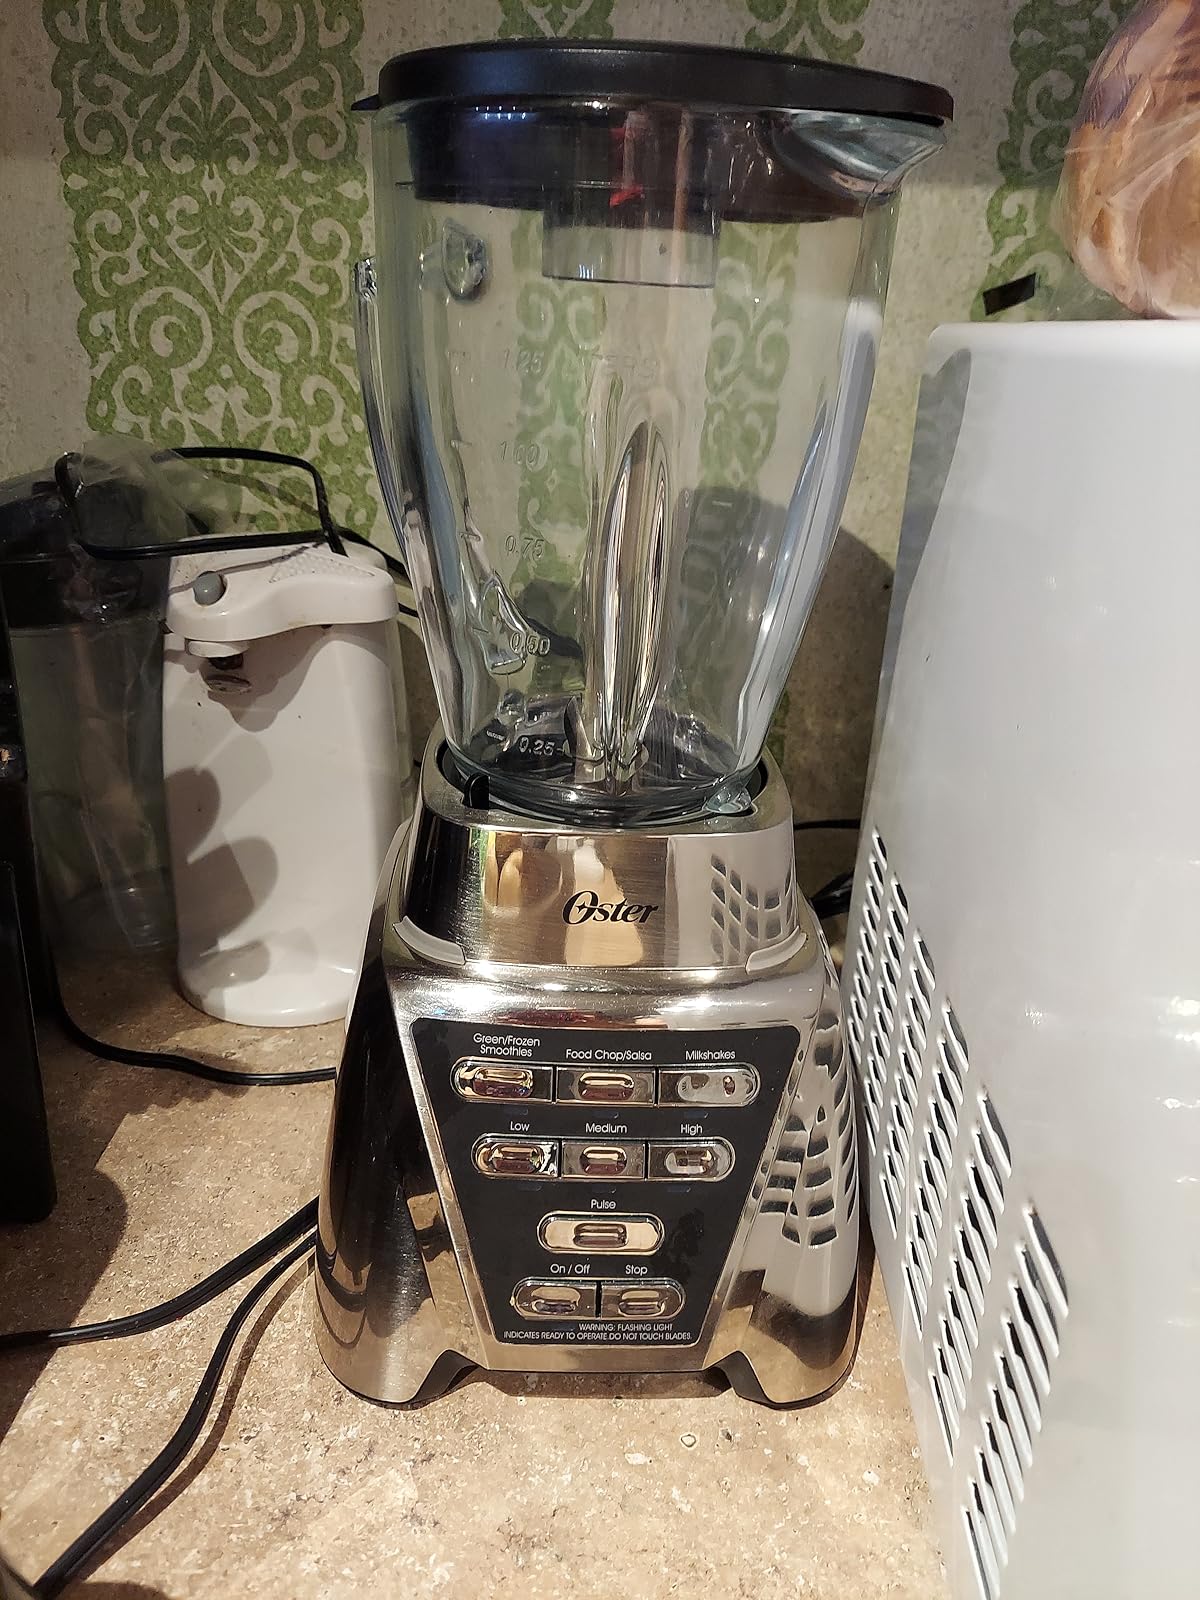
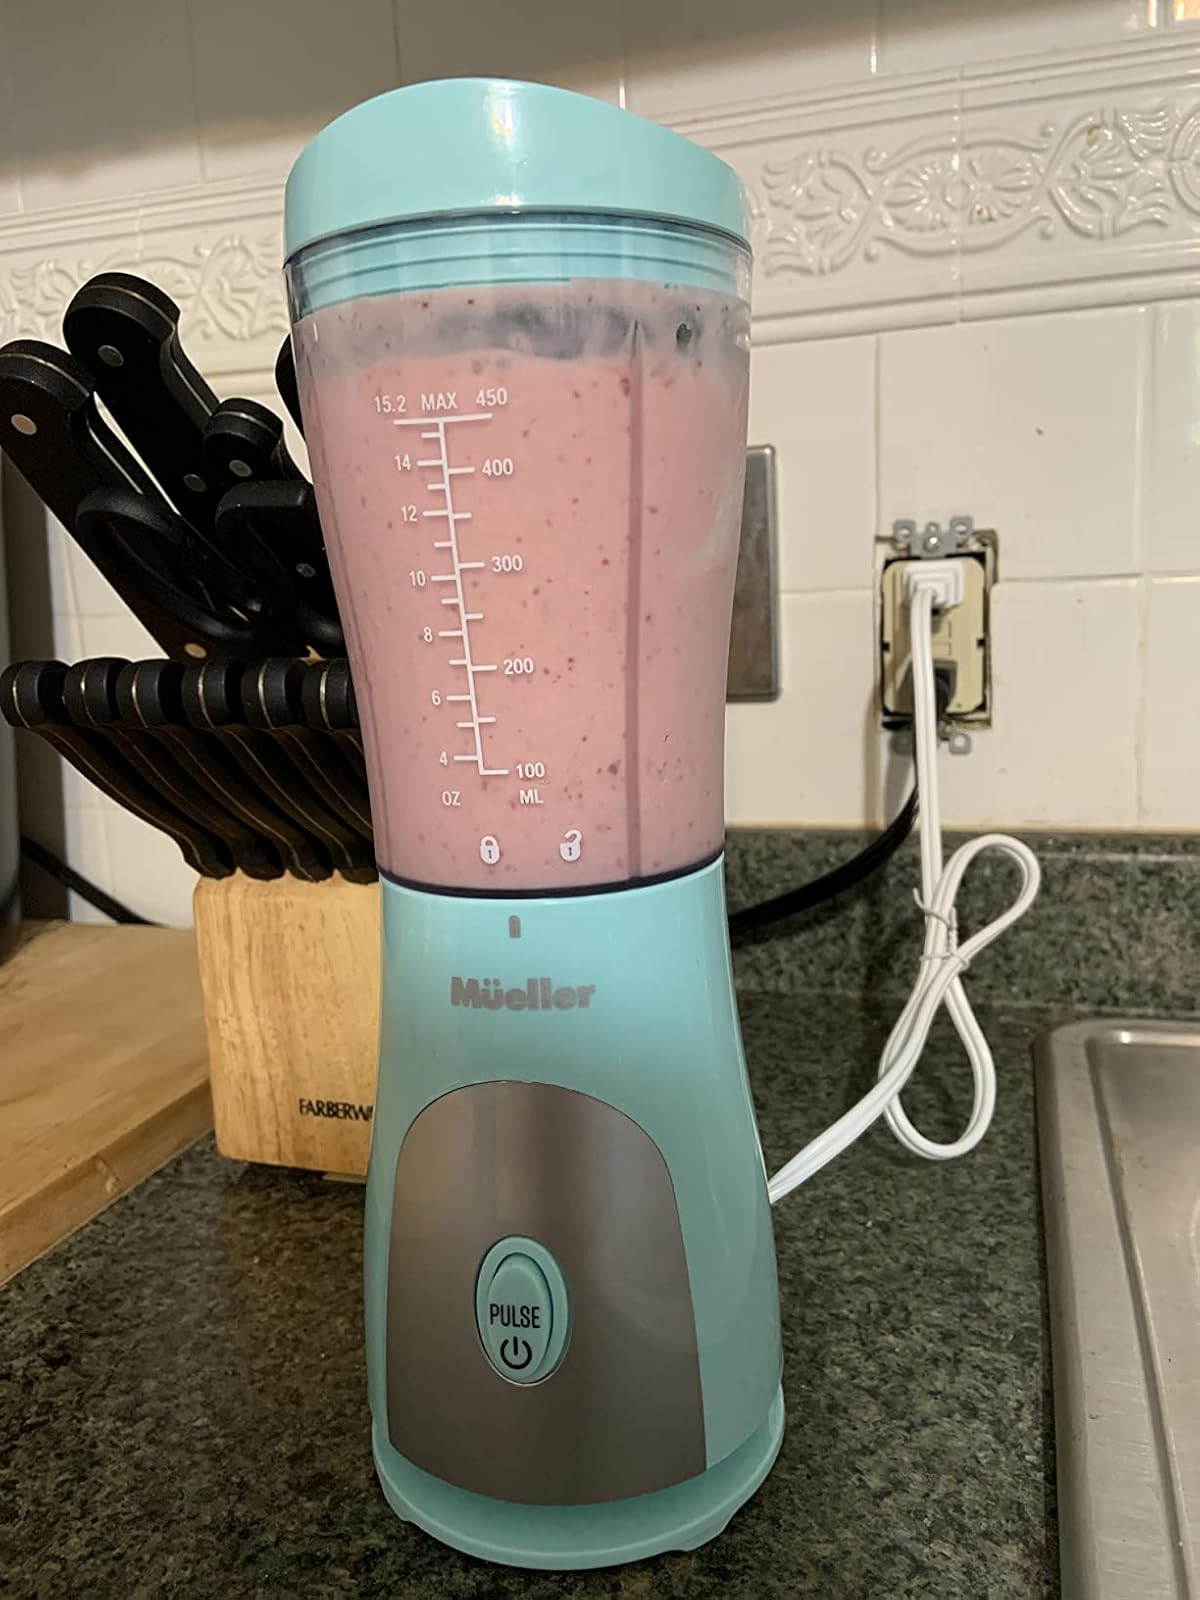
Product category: items_blender
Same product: no